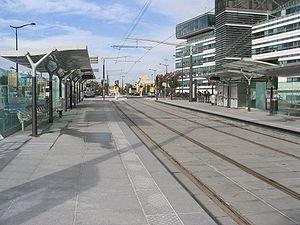
La liste des stations du tramway d'Île-de-France propose un aperçu des stations actuellement en service sur les lignes de tramway d'Île-de-France, en France. La première ligne a ouvert en 1992. L'ensemble des lignes, qui ne sont pas toutes en correspondance entre elles, comprend 204 stations, depuis le 14 décembre 2019, date d'extension de la ligne 4 du tramway d'Île-de-France.
Le Téléphone est une œuvre d'art contemporain imaginée en 2006 par l'artiste française Sophie Calle, et conçue avec la collaboration de l'architecte américano-canadien Frank Gehry, dans le cadre d'une commande publique destinée à accompagner l'implantation du Tramway des Maréchaux Sud à Paris.